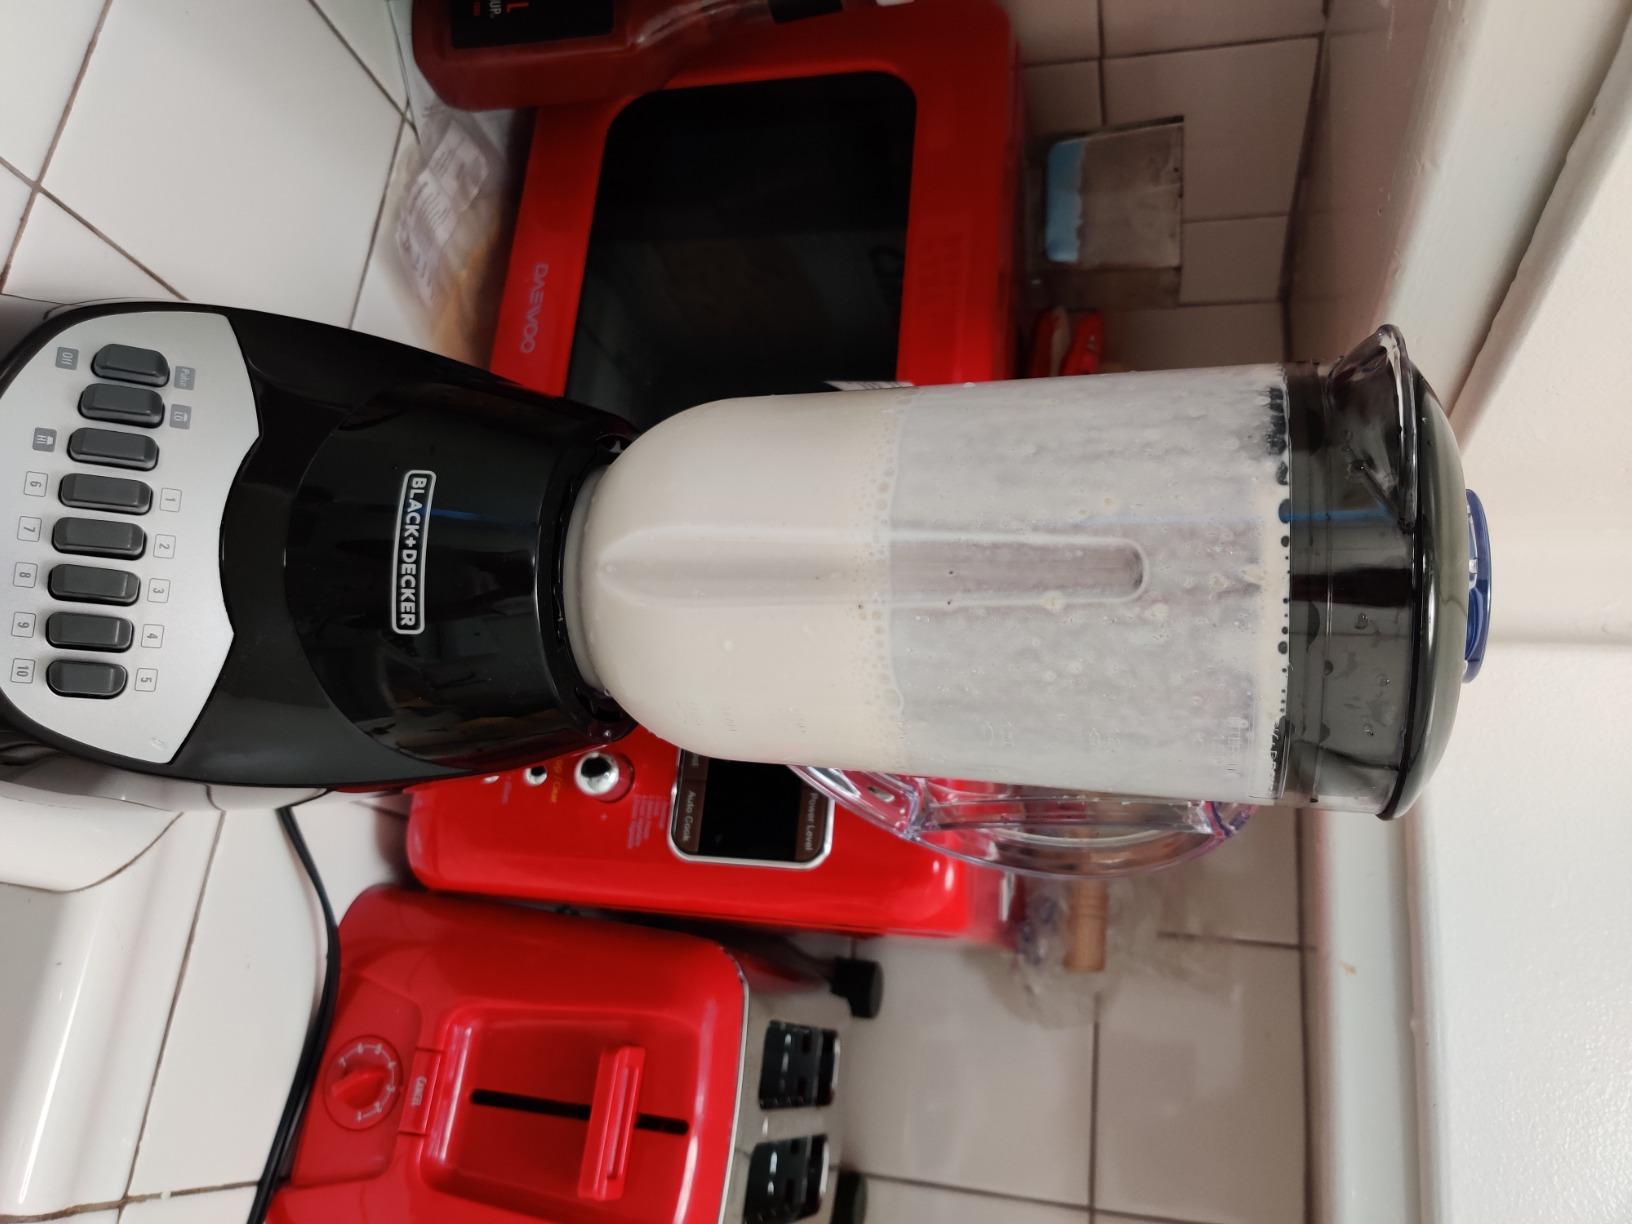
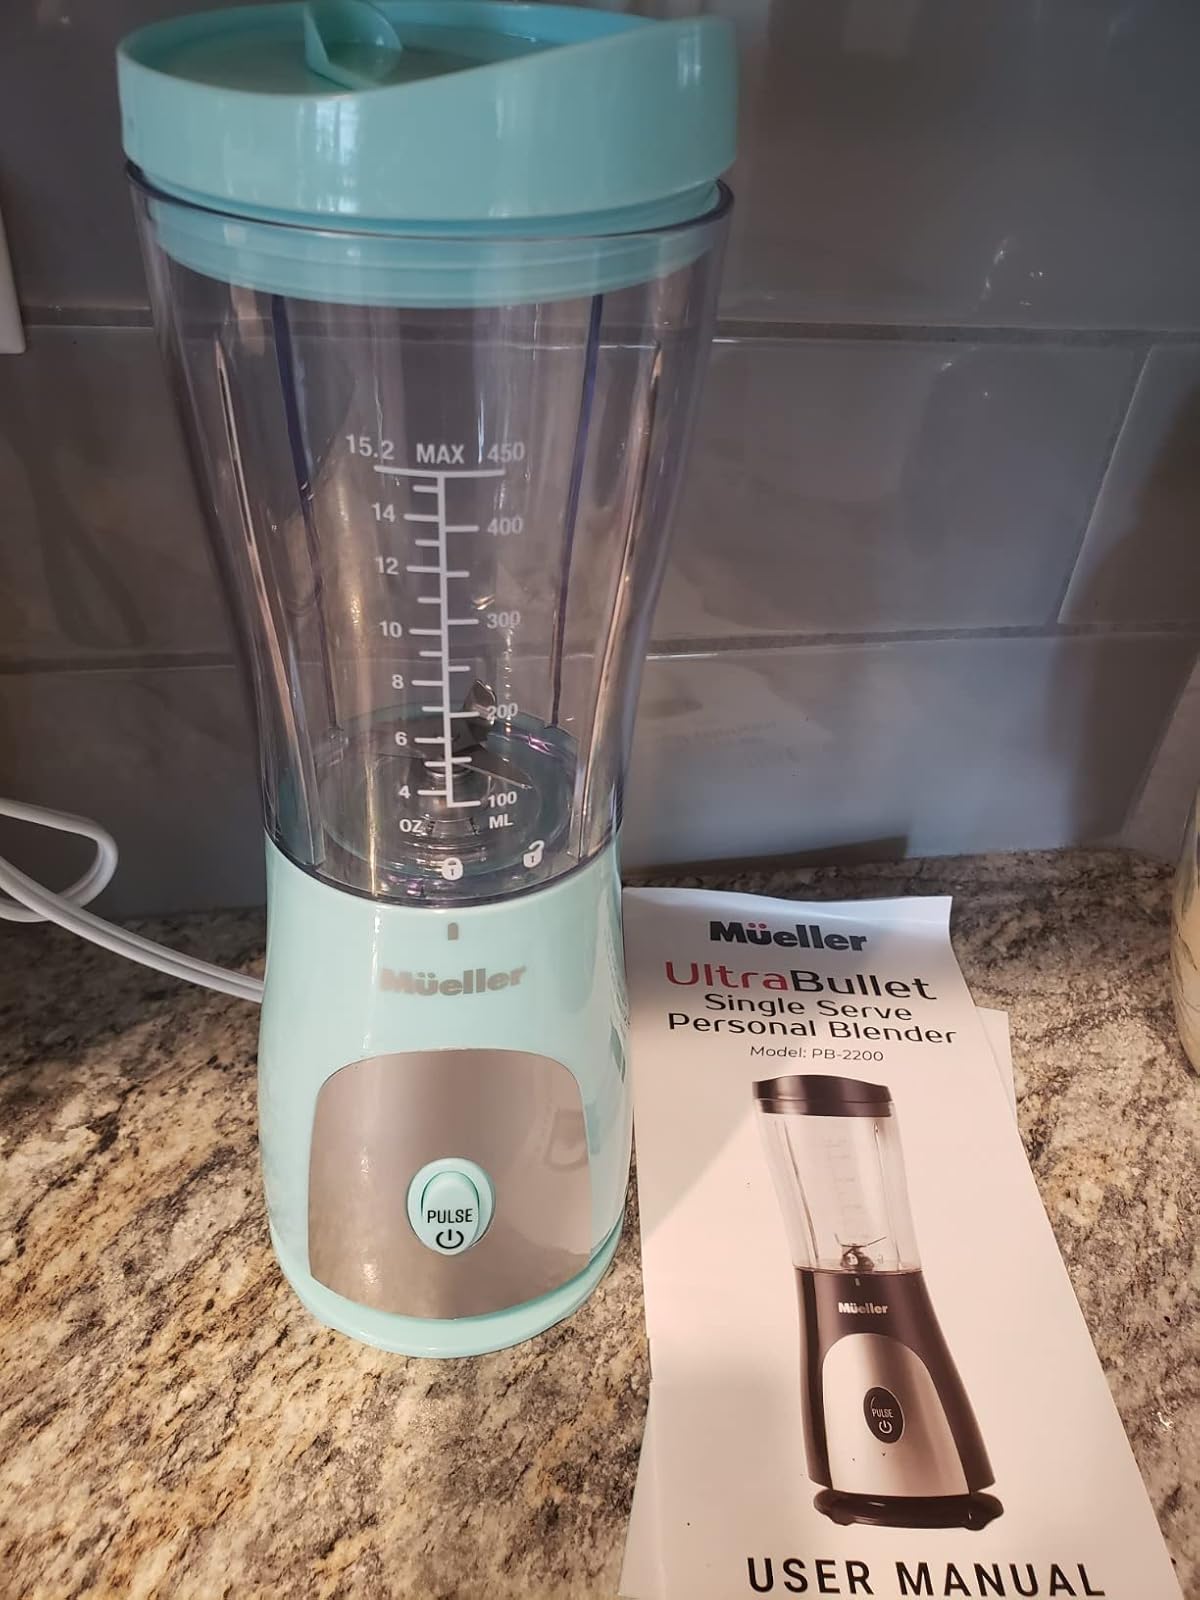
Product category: items_blender
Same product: no